Northeast Ecological Corridor

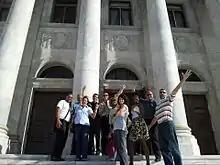
On May 21, 2012, members of the Coalition for the Northeast Ecological Corridor celebrate in front of the Puerto Rican Legislature the passage of Senate Bill 2282 by the House of Representatives. The bill led to the designation of all public lands in the Northeast Ecological Corridor (66%) as a nature reserve.

Since some of the proposed residential and tourist projects would be built in public lands, the members of the Coalition for the Northeast Ecological Corridor decided to shift their lobbying efforts towards the protection of these government-owned lands administered by the Puerto Rico Department of Natural and Environmental Resources, the Puerto Rico National Parks Company, the Puerto Rico Industrial Development Company and the Puerto Rico Land Authority. To this effect, PR Senators Lorna Soto-Villanueva, Larry Seilhamer-Rodríguez, Luz M. Santiago-González, and Roger J. Iglesias-Suárez submitted on September 22, 2011, Senate Bill 2282 which was unanimously approved by the Senate on April 23, 2012, with all senators as co-authors. On May 21, 2012, the bill was approved by the House of Representatives with no opposition, and after some minor amendments, it was sent to the Governor for signature on June 18, 2012. The bill was turned into law with the signature of the Governor of Puerto Rico, becoming Law No. 126 of June 25, 2012, creating a nature reserve in all public lands within the Northeast Ecological Corridor, which cover 1,957 acres or 66% of its original designated area. Upon change of administration in the 2012 November elections, lobbying efforts for protection of the entire Corridor intensified, leading to the signing of Law No. 13 of April 13, 2013 by Governor Alejandro García-Padilla.